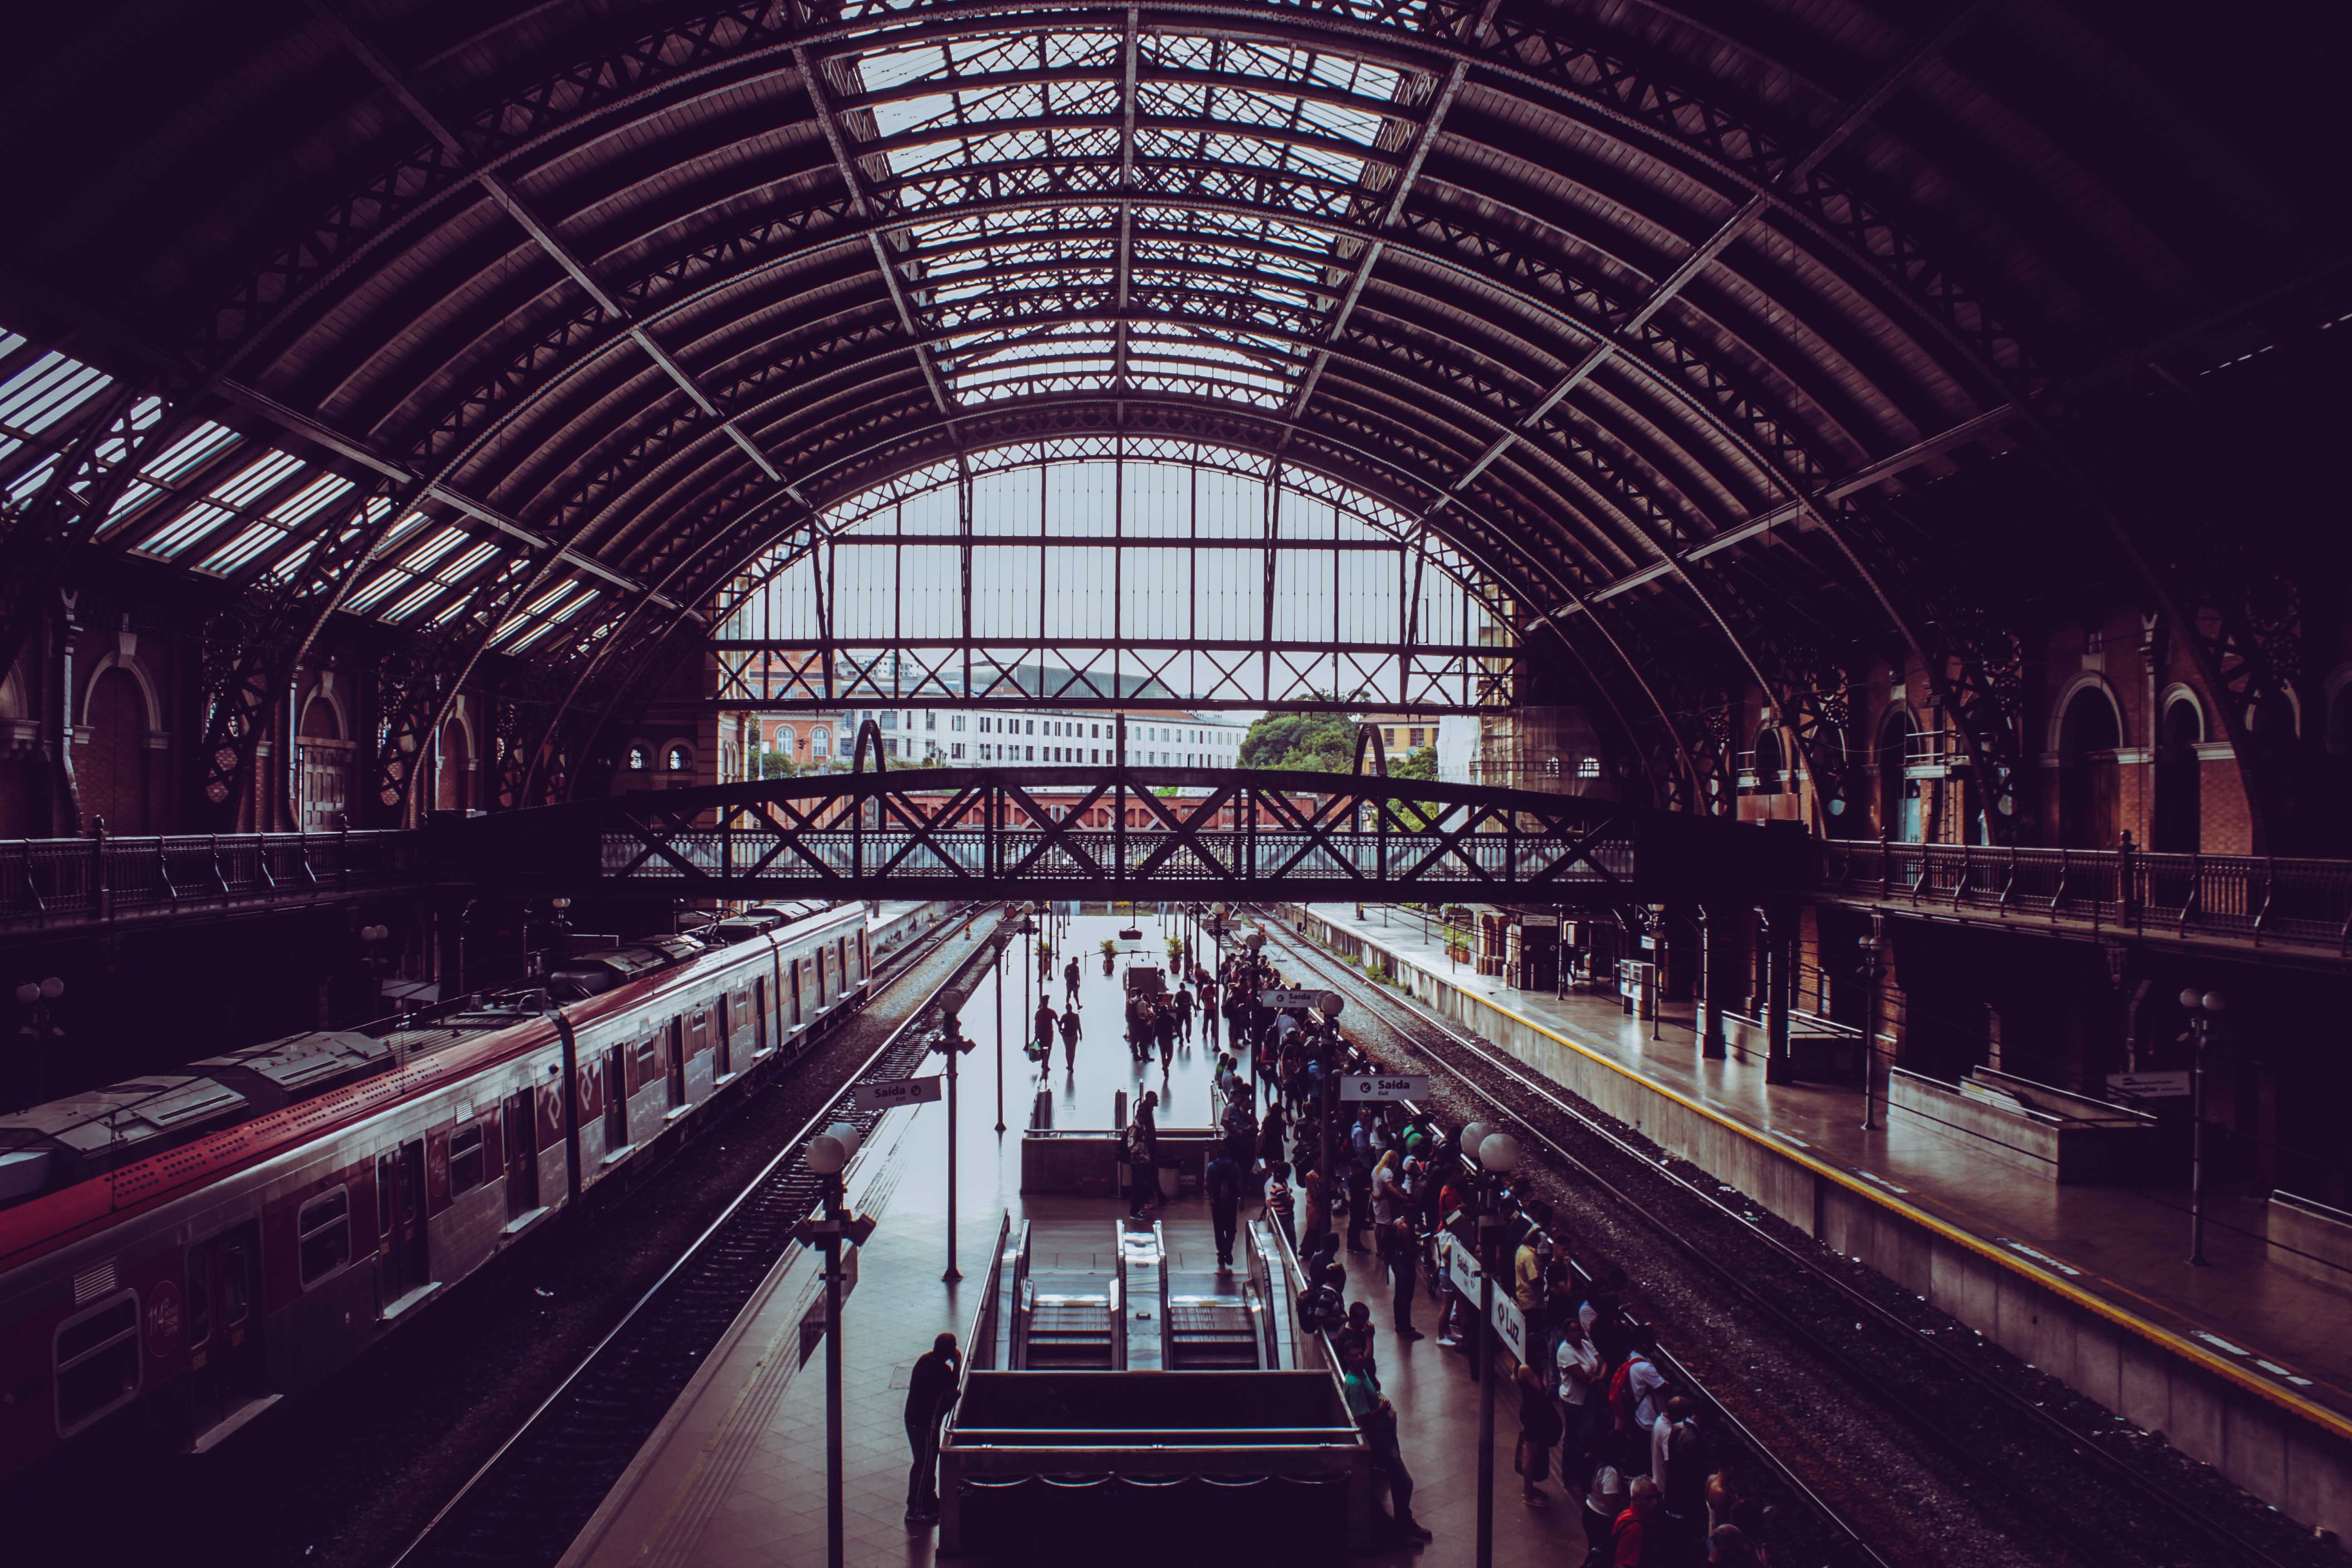
transport, architecture, building, train station, symmetry, line, city, metal